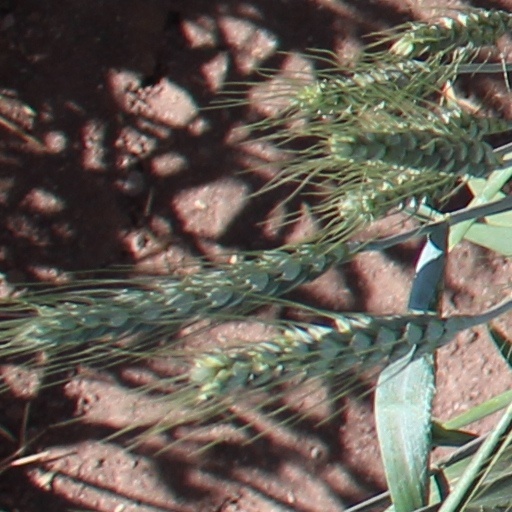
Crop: wheat